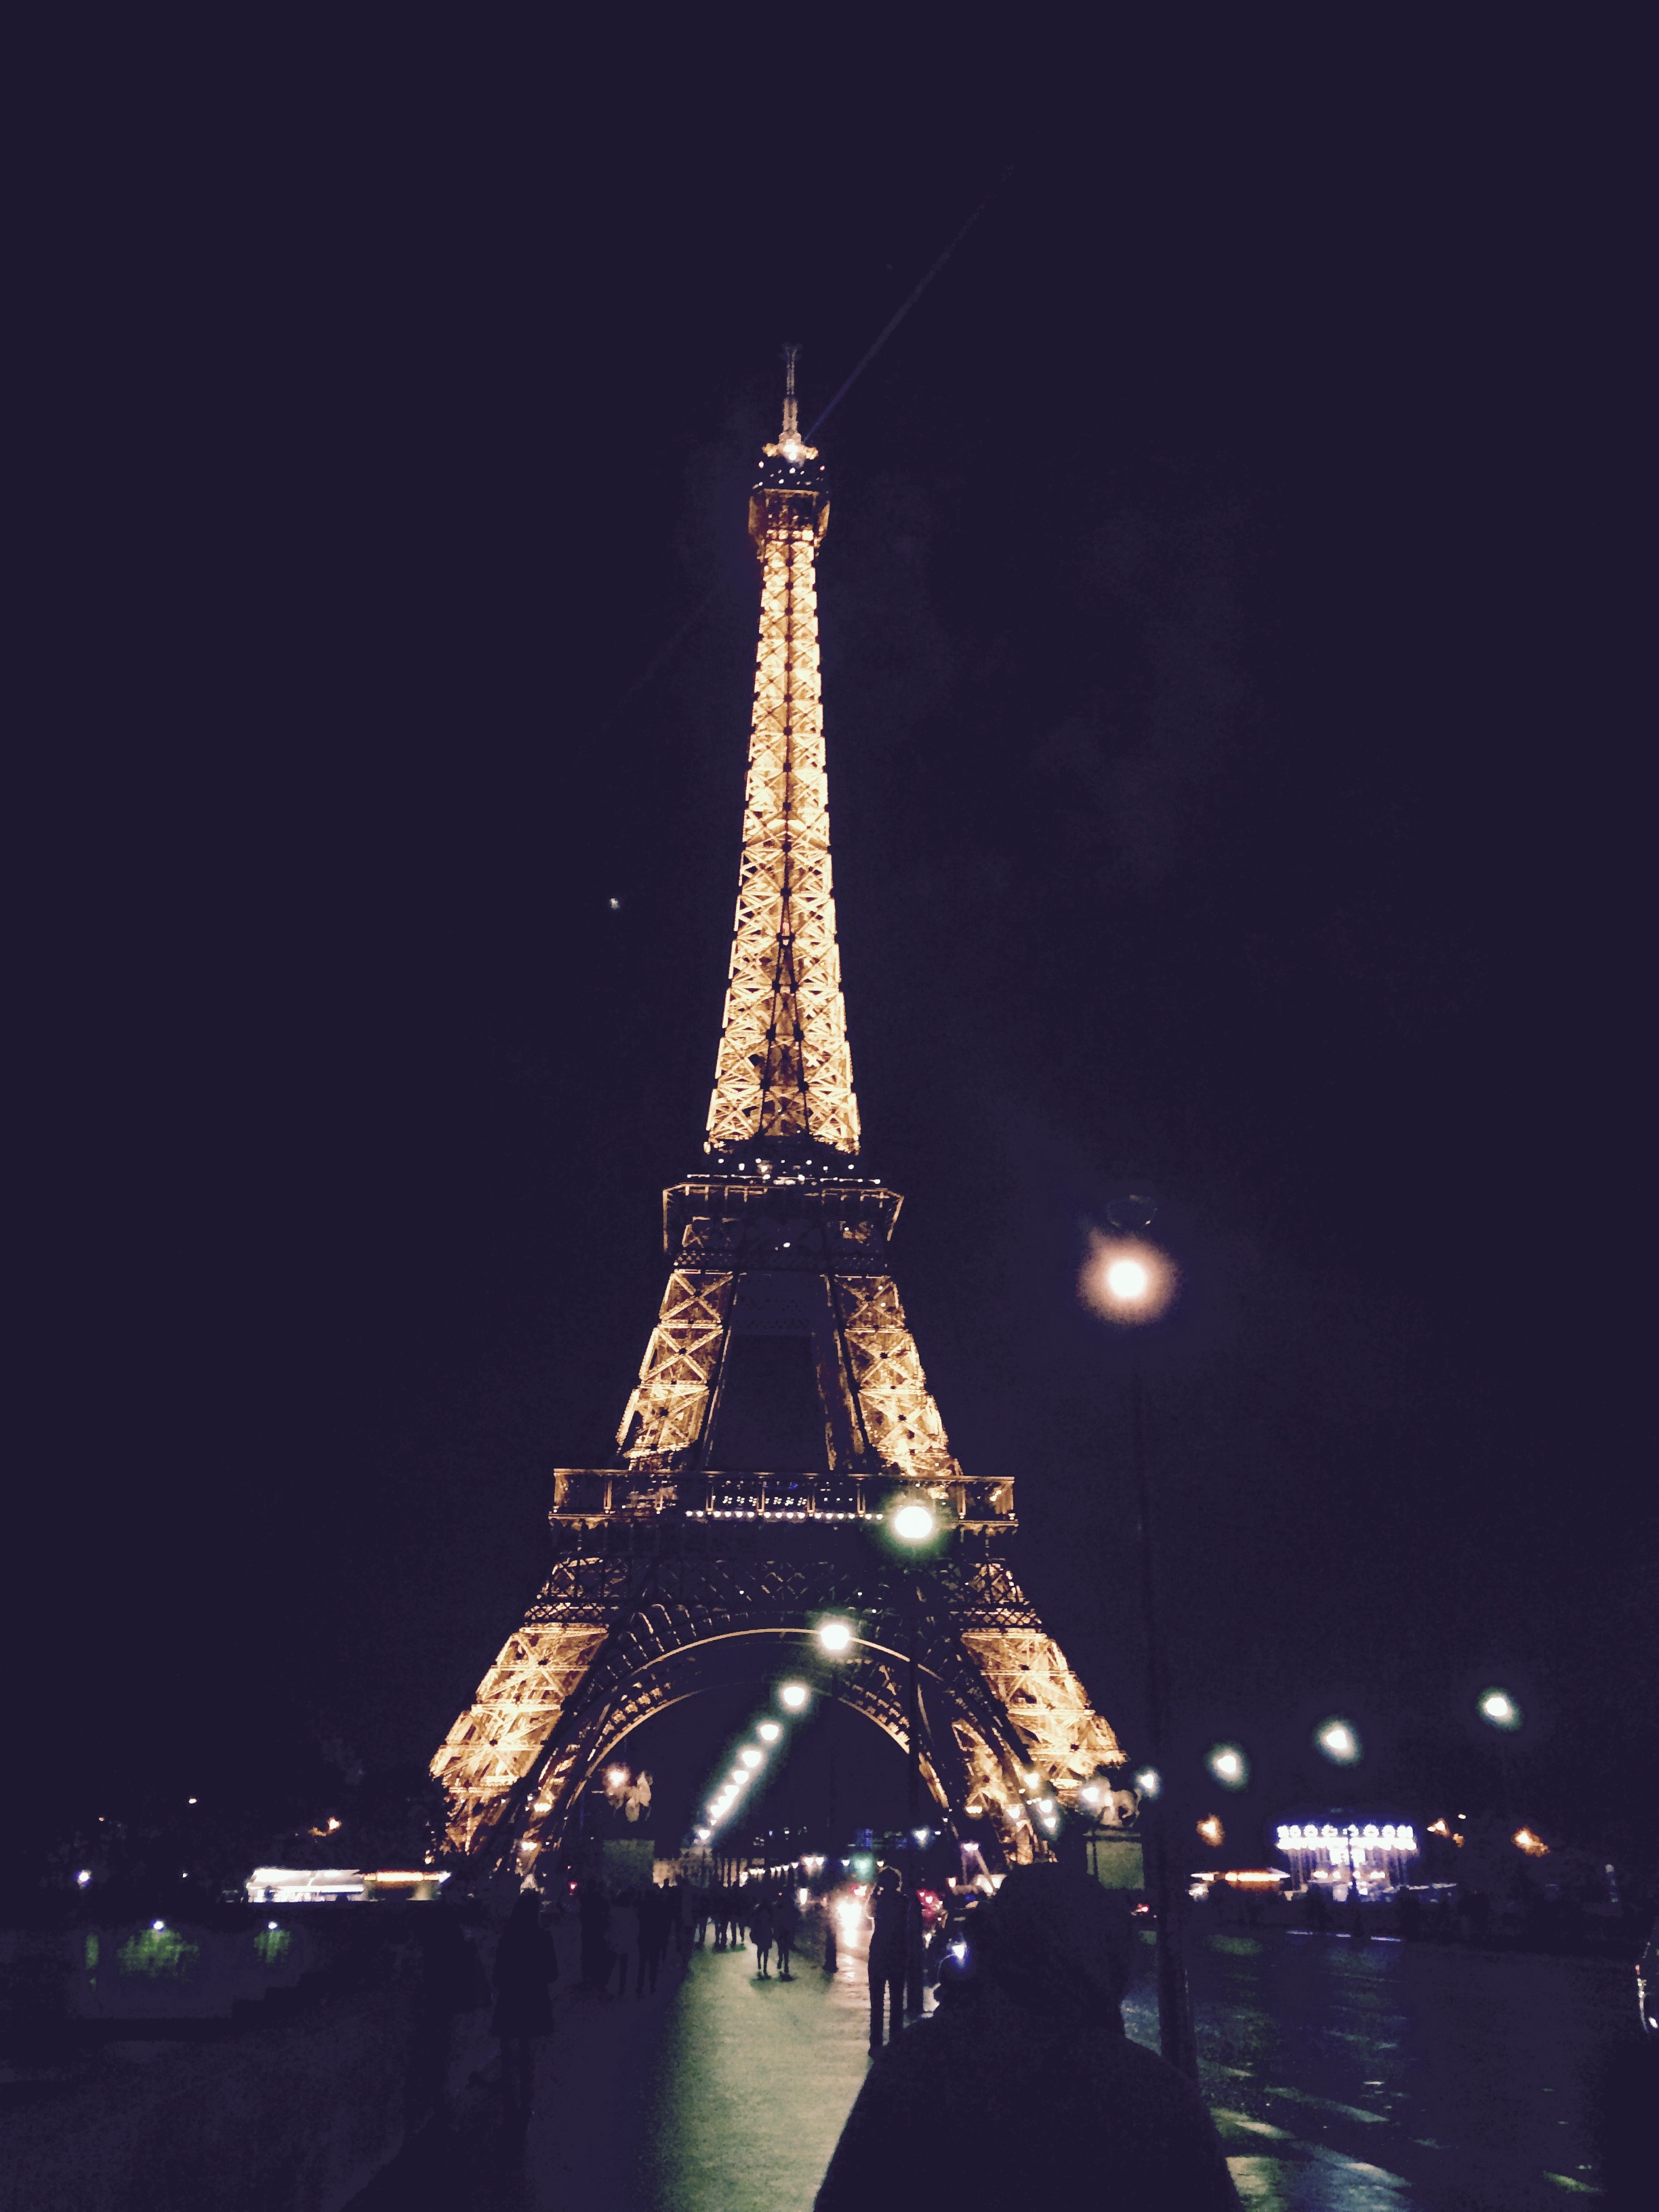
architecture, night, eiffel tower, paris, france, reflection, tower, landmark, historic, tourism, modern, christmas tree, christmas decoration, french, spire, famous, historical